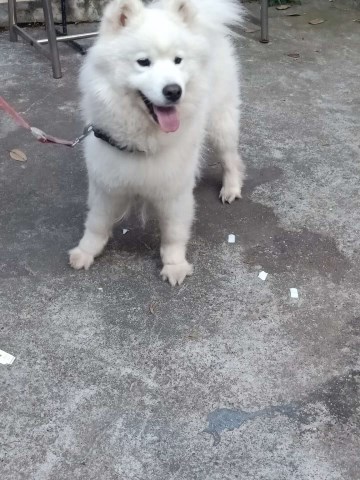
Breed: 2192-n000088-Samoyed